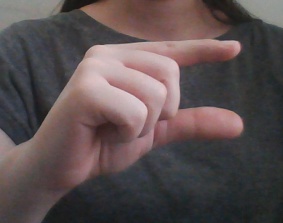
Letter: dal